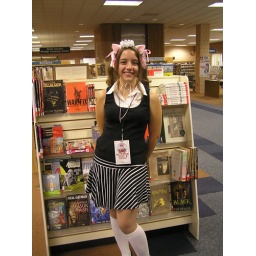
BEAUTIFUL! ...and the cutie standing in front of the books is nice, too.